Arlington, Devon

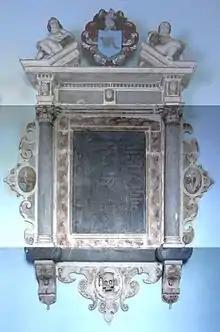
Mural monument to Rev. Gascoigne Canham (died 1667), Rector of Arlington, north wall of chancel, St James Church, Arlington

There exists on the north side of the chancel of St James Church, Arlington, a mural monument to Gascoigne Canham (died 1667), Rector of Arlington. The Chichesters were recusant Catholics, and thus were barred from exercising their ancient right as lords of the manor of exercising the advowson. They thus had little connection to the administration of the parish for many generations. Henry Chichester (1578–1650) of Marwood, a younger son of Henry Chichester (died 1589) of Arlington, married Hester Canham (died 1622), to whom a monument exists in Bittadon Church. She was the daughter of Rev. Simon Canham, "chaplain to the Earl of Bath" (William Bourchier, 3rd Earl of Bath (bef. 1557–1623) of Tawstock), Rector of St Peter's Church, Tawstock, having been appointed to the vacant living on 23 April 1578 by the patron "huc vice" John Chichester (died 1586), Esq., of Raleigh and Youlston. He died in 1622/3 and was succeeded by Rev. Oliver Naylor appointed 15 March 1622-3 by the patron Edward Bourchier, 4th Earl of Bath. Gascoigne Canham may have been her brother or other relative. He was certainly from a Norfolk family, as his monument states, possibly the Canhams of Ashill as the will exists in the National Archives of a certain John Canham, yeoman, of Ashill in Norfolk, dated 28 January 1577, and also of Simon Canham dated 23 March 1584. He was also patron of nearby Bratton Fleming, 2 1/2 miles south-east of Arlington, which advowson he had purchased in 1665 from Sir Francis Godolphin for £300, and on 27 March 1667 he signed a deed granting the advowson in perpetuity to Gonville and Caius College, Cambridge, of which he was a member. He also gave £10 toward the "Combination Room" of that college. He made a gift of £40 for apprenticing the poor children of Arlington. In 1640 he had received release and quitclaim of the messuage lands and appurtenances of Viveham (2 miles south-west of Arlington, now Viveham Farm) in East Down. In 1653 he financed the rebuilding of Bradiford Bridge in the parish of Pilton, and a stone tablet, now much worn, built into the structure, is engraved with the following inscription above and below the image of a cannon on an escutcheon: "Rebuilded by G.C. 1653". He held lands in the manor of Pilland in the parish of Pilton. His second wife was of the family of Polwhele of Treworgan in Cornwall, ancestors of the Devon historian Richard Polwhele (1760–1838). Above his monument are shown the canting arms of Canham: "Azure, a cannon (sable?)", whilst on either side are shown his arms impaling: dexter: Hammond of Loxhore: "Or, per cross four crescents azure"; sinister: (very worn) "Sable, a saltire engrailed ermine" (Polwhele) His second wife was from the Hammond family, the leading family of the parish of Loxhore, one mile south of Arlington, in the church of which exist two monuments to the family, Edward Hammond (died 1614) and Philip Hammond (died 1704). John Hammond was Physician to King James I and purchased Chertsey Abbey in Surrey in 1602. In 1607, whilst physician to the Prince of Wales, he was granted these arms by St George Norroy Herald, with the addition of a "canton azure charged with an ostrich feather in pale argent", being a reference to the Prince of Wales' badge. John Hammond's third son Thomas Hammond, of Byfleet, Surrey, was a judge and one of the regicides of King Charles I, whilst his younger brother was Rev. Henry Hammond (1605–1660) the chaplain to King Charles II. John's grandson Col. Robert Hammond (1621–1654) was a famous parliamentary soldier during the Civil War, Governor of the Isle of Wight and gaoler of King Charles I there from 1647–1648. The text inscribed on a slate tablet on the monument is as follows: